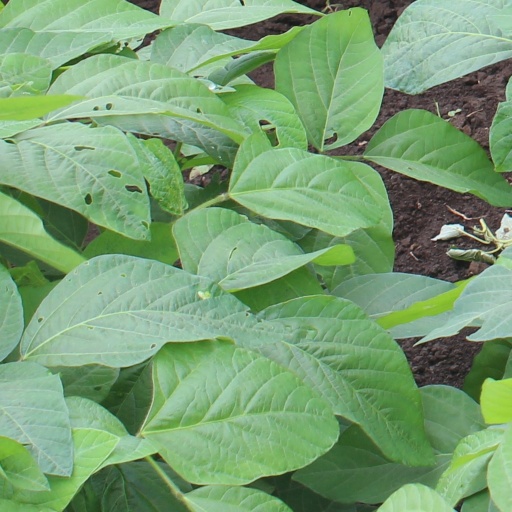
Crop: soybean